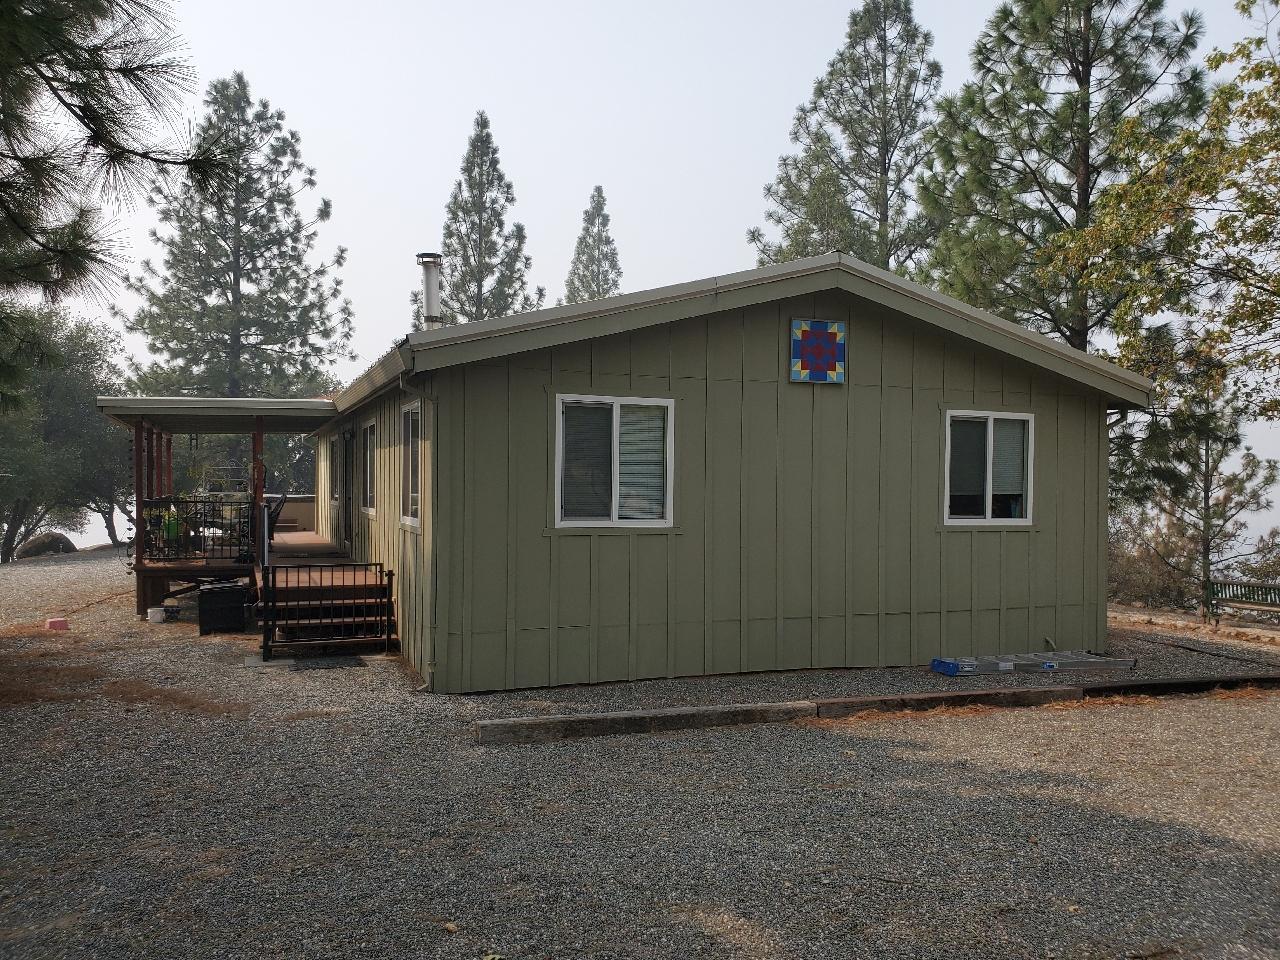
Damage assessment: no_damage